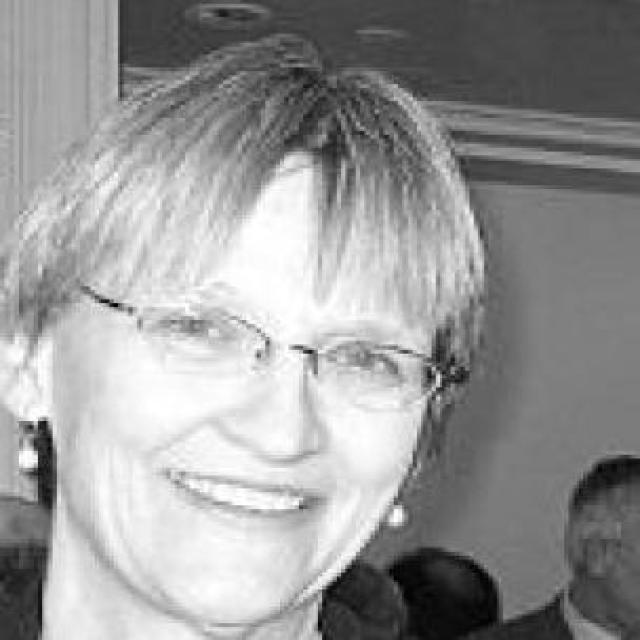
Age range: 45-64